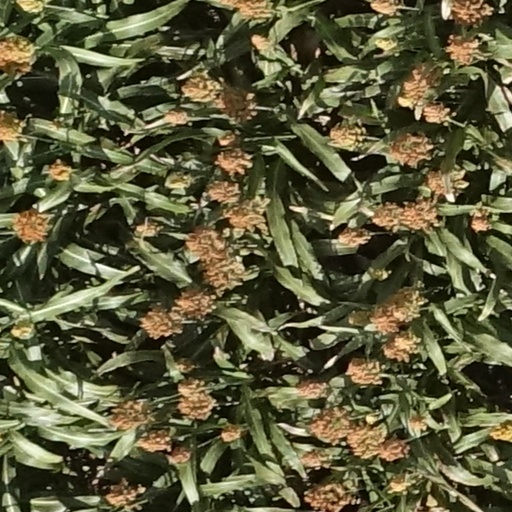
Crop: sorghum